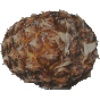
Label: Pineapple 1